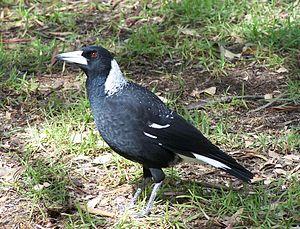
Le Cassican flûteur est une espèce de passereaux noir et blanc de taille moyenne originaire d'Australie et du sud de la Nouvelle-Guinée. Unique membre du genre Gymnorhina de la famille des Artamidae, l'espèce est étroitement apparentée aux autres cassicans, qui appartiennent au genre Cracticus. Elle a, pendant un temps, été divisée en trois espèces distinctes, mais des zones d'hybridation entre les différentes formes ont renforcé l'idée qu'il s'agissait d'une seule population avec plusieurs sous-espèces, dont neuf sont maintenant reconnues.